Nana Kwabena Tuffuor

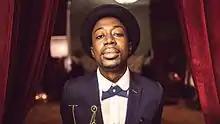
Nana Kwabena in Fear & Fancy Studios, 2014

Nana Kwabena Tuffuor (born March 25, 1986) is an American record producer, rapper, singer, songwriter, DJ and sound engineer. He is most noted for co-producing Jidenna's certified platinum single, "Classic Man." In 2015, the song was nominated for a Grammy at the 58th annual Grammy Awards for Best Rap/Sung Collaboration. Tuffuor also co-produced "Made To Love" by John Legend and "Yoga," featuring Jidenna and Janelle Monáe.